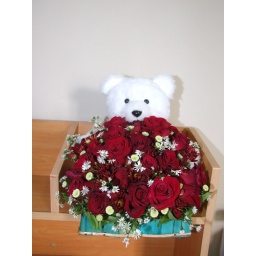
Romantic Red Roses with a cute Teddy Bear arrangement handed over in person by my friend during winter in USA